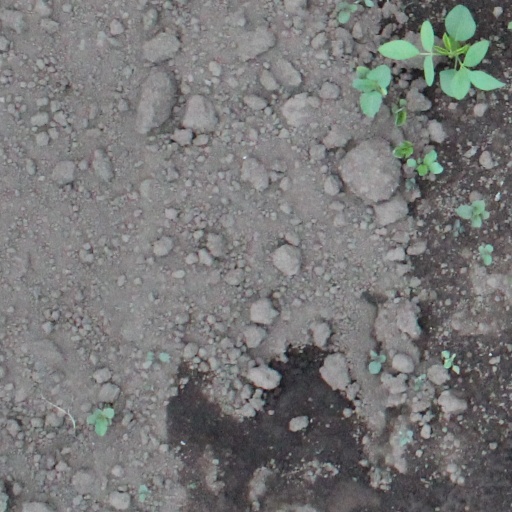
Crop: soybean